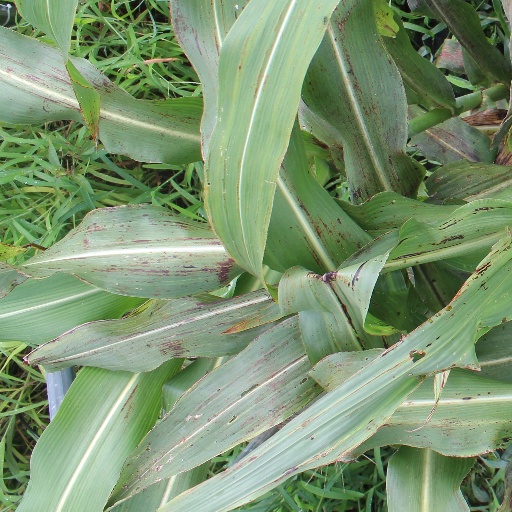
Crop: sorghum